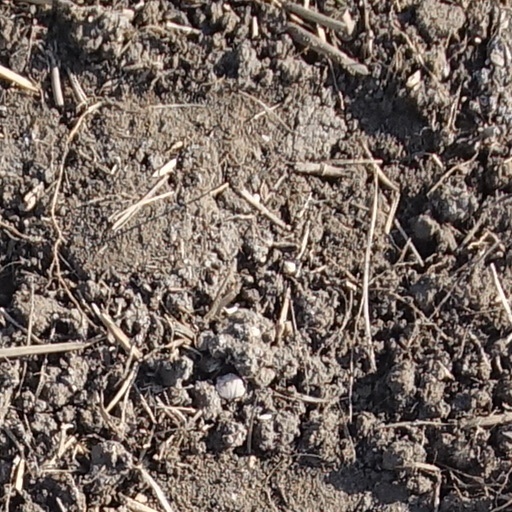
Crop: wheat